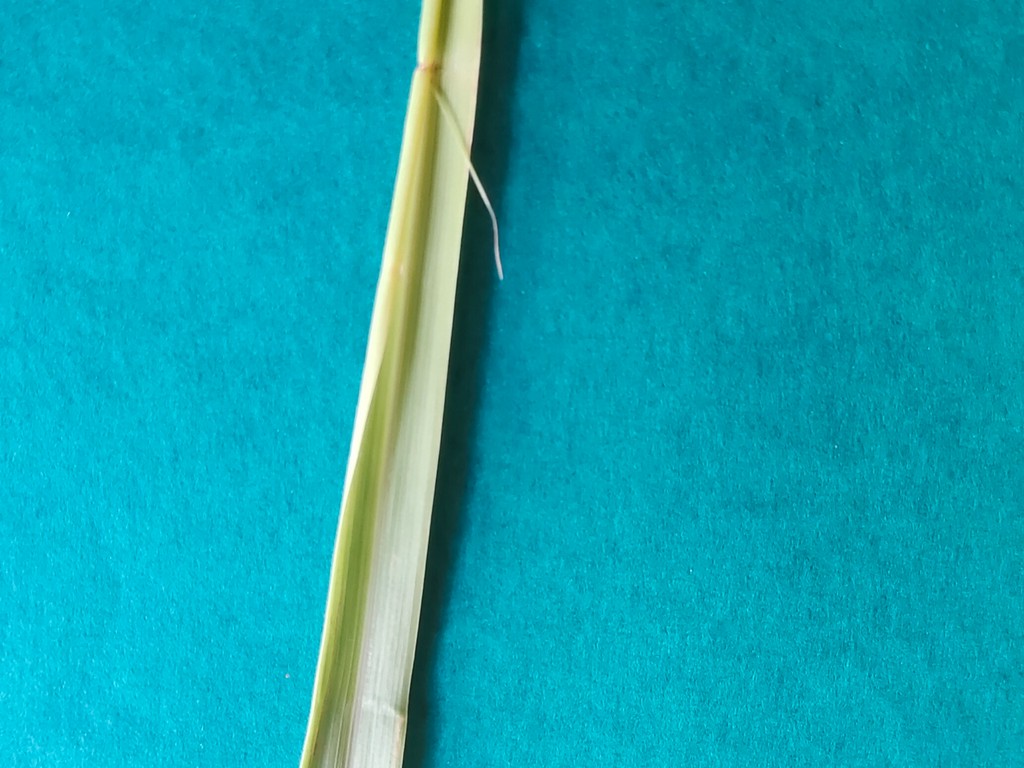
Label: Healthy